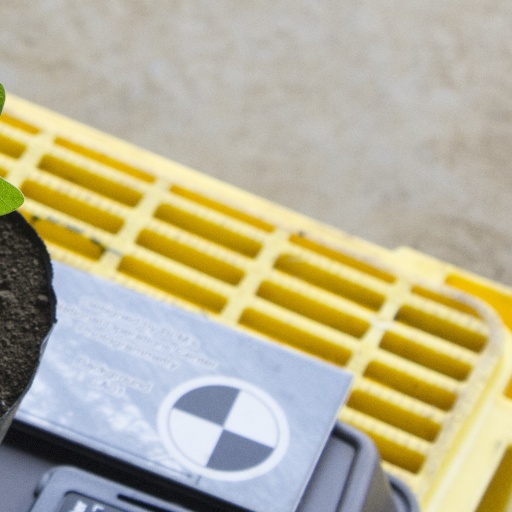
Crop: soybean